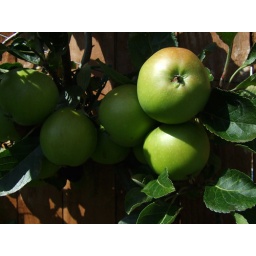
James Grieves apples on the tree that I planted in the garden of my previous house.